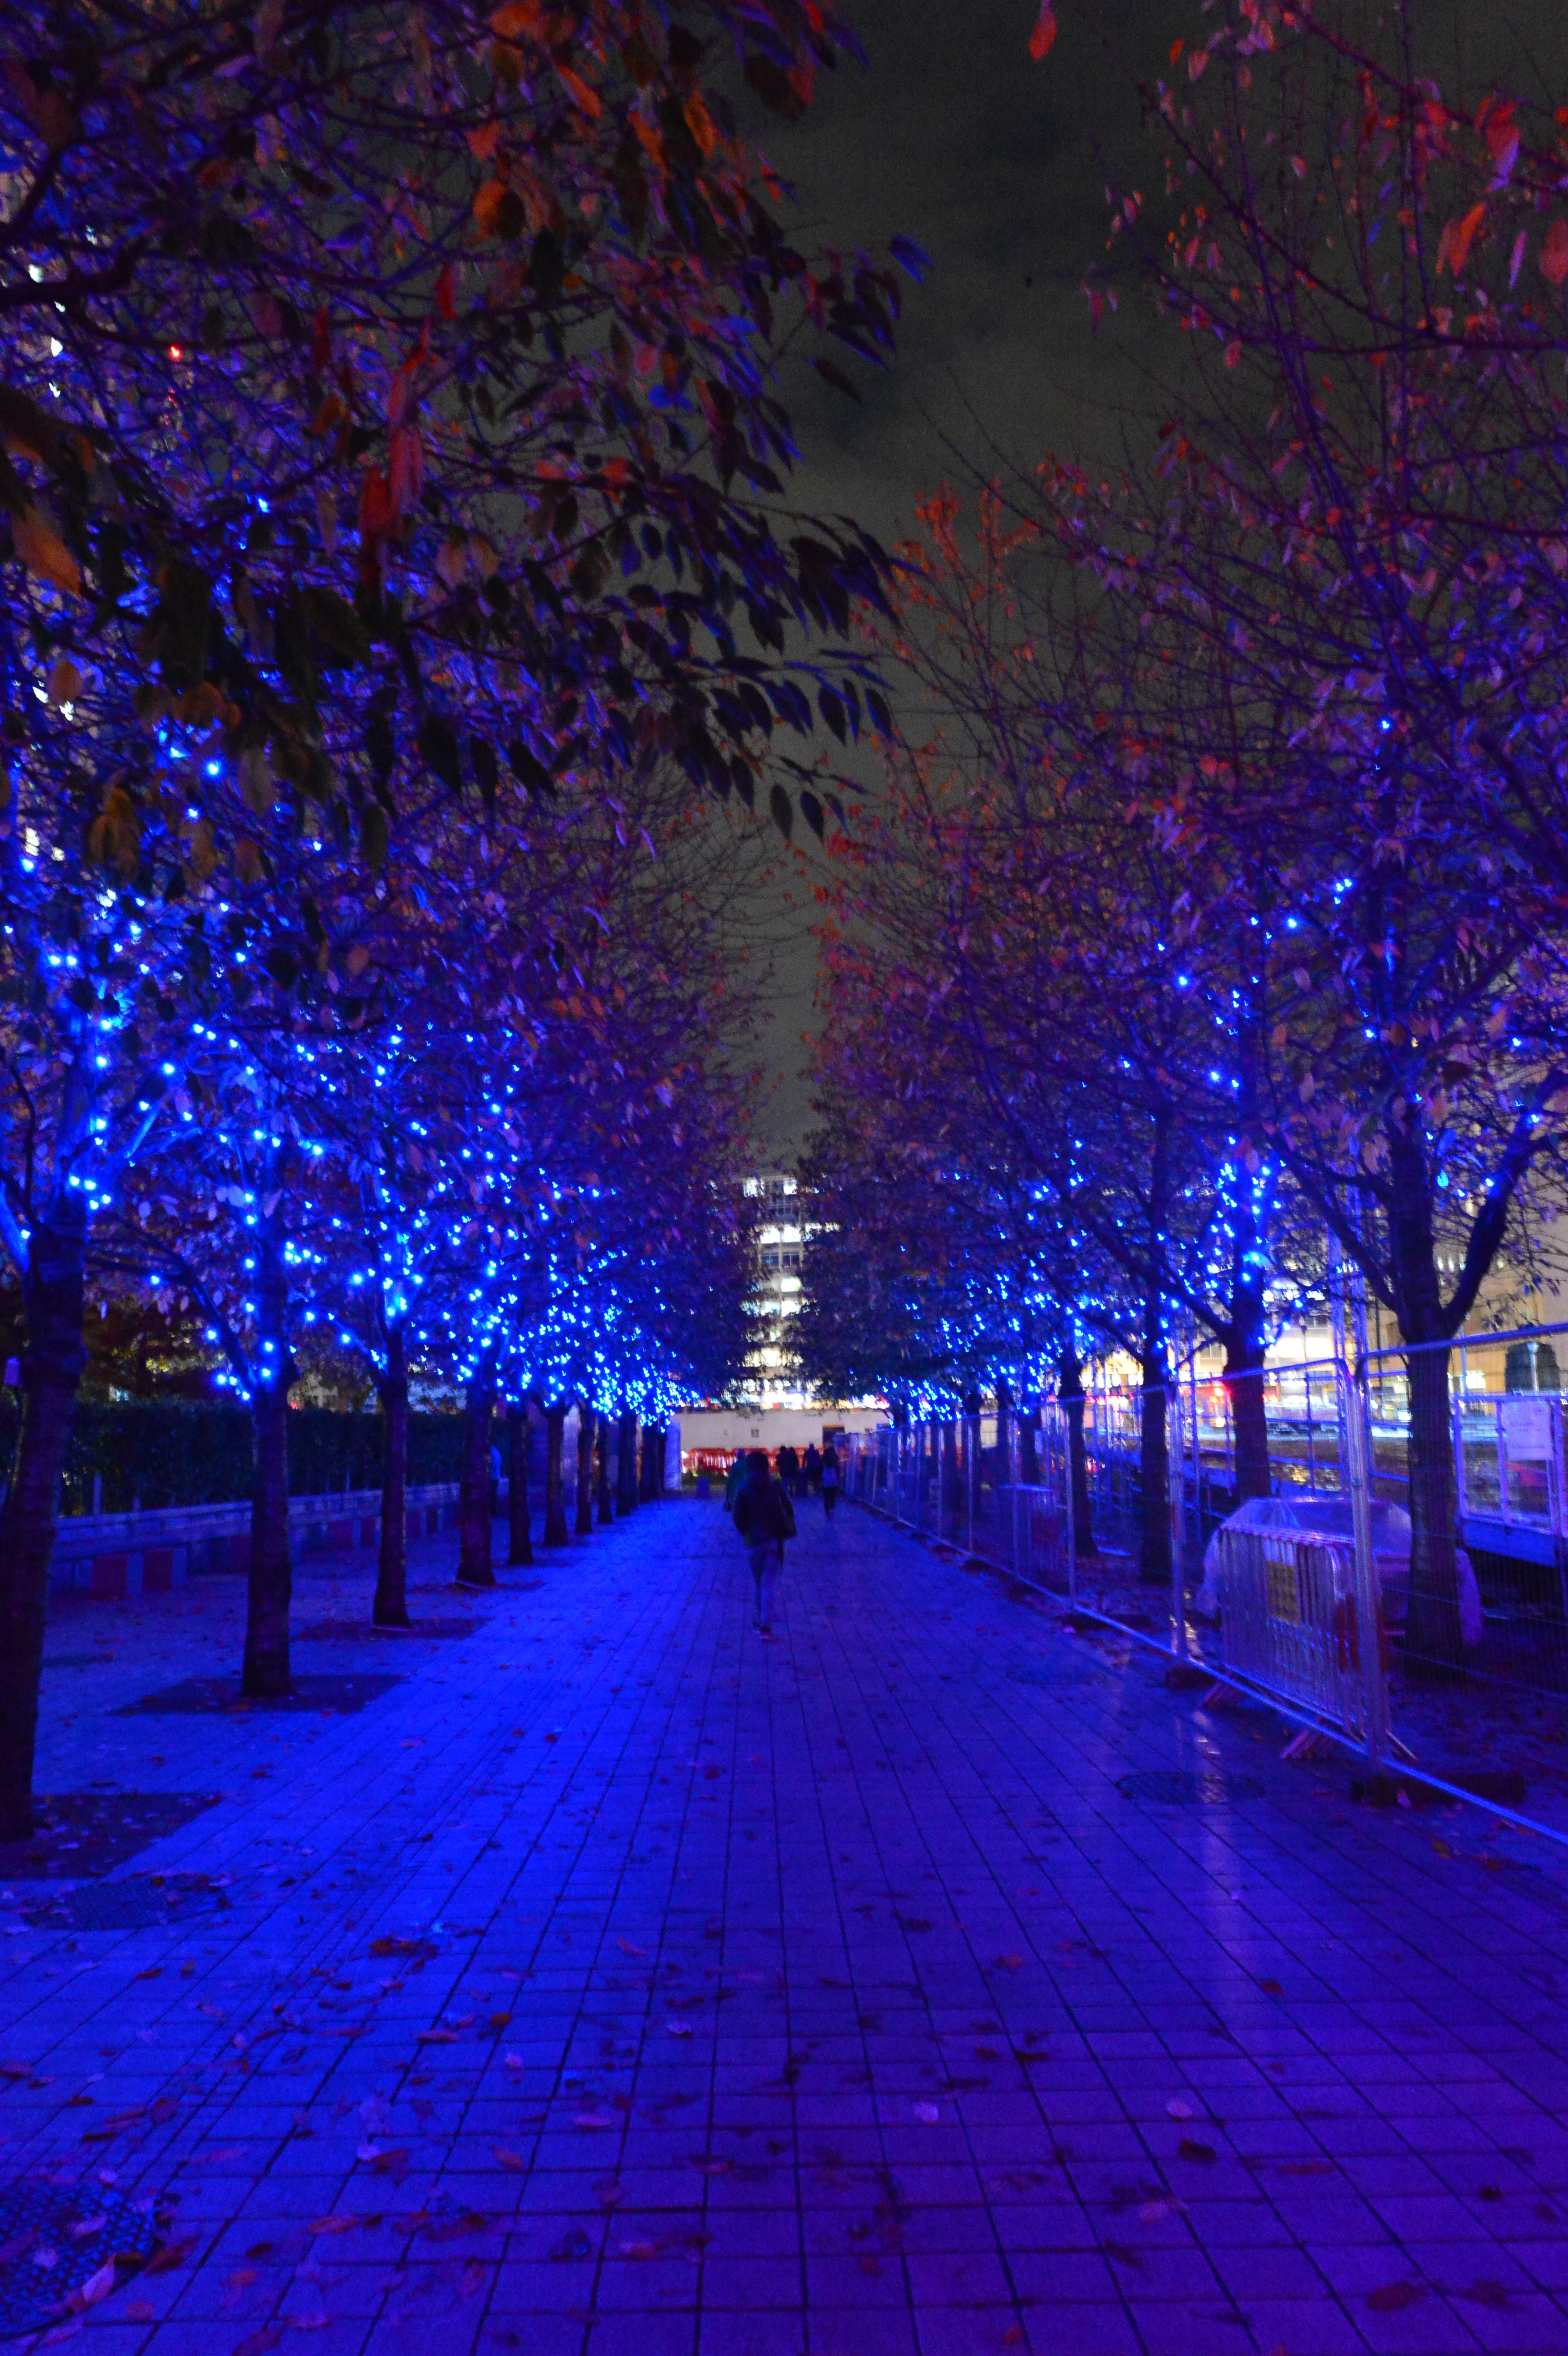
tree, branch, light, night, sunlight, flower, evening, reflection, darkness, street light, lighting, christmas decoration, christmas lights